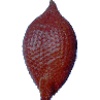
Label: Salak 1